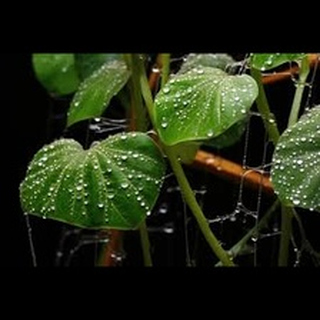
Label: wheat_mite